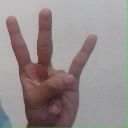
अक्षर: क्ष